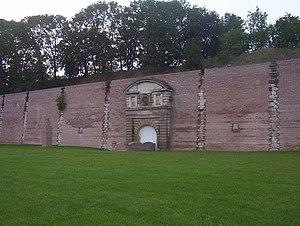
Citadelle d'Amiens. This image was uploaded as part of Wiki Loves Monuments 2011. Afrikaans
La citadelle d’Amiens est une citadelle située à Amiens, en France. Elle a vu le jour sur une ancienne voie romaine, à la demande d'Henri IV qui souhaitait protéger la frontière nord du royaume après la prise de la ville par les Espagnols en 1597.